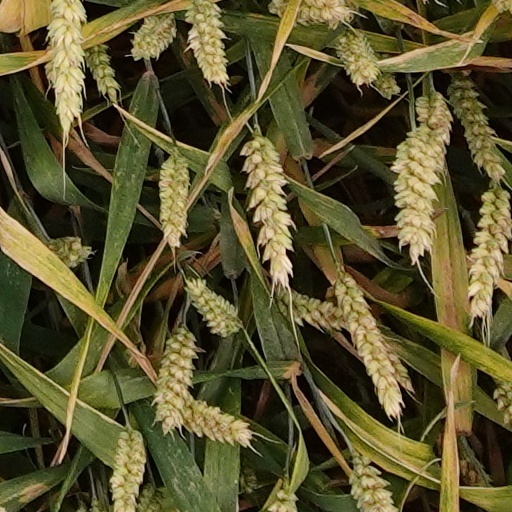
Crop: wheat